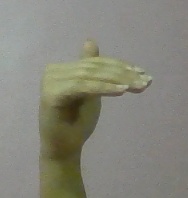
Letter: khaa